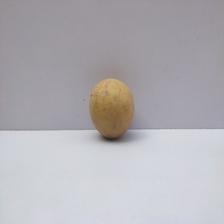
Size: Medium